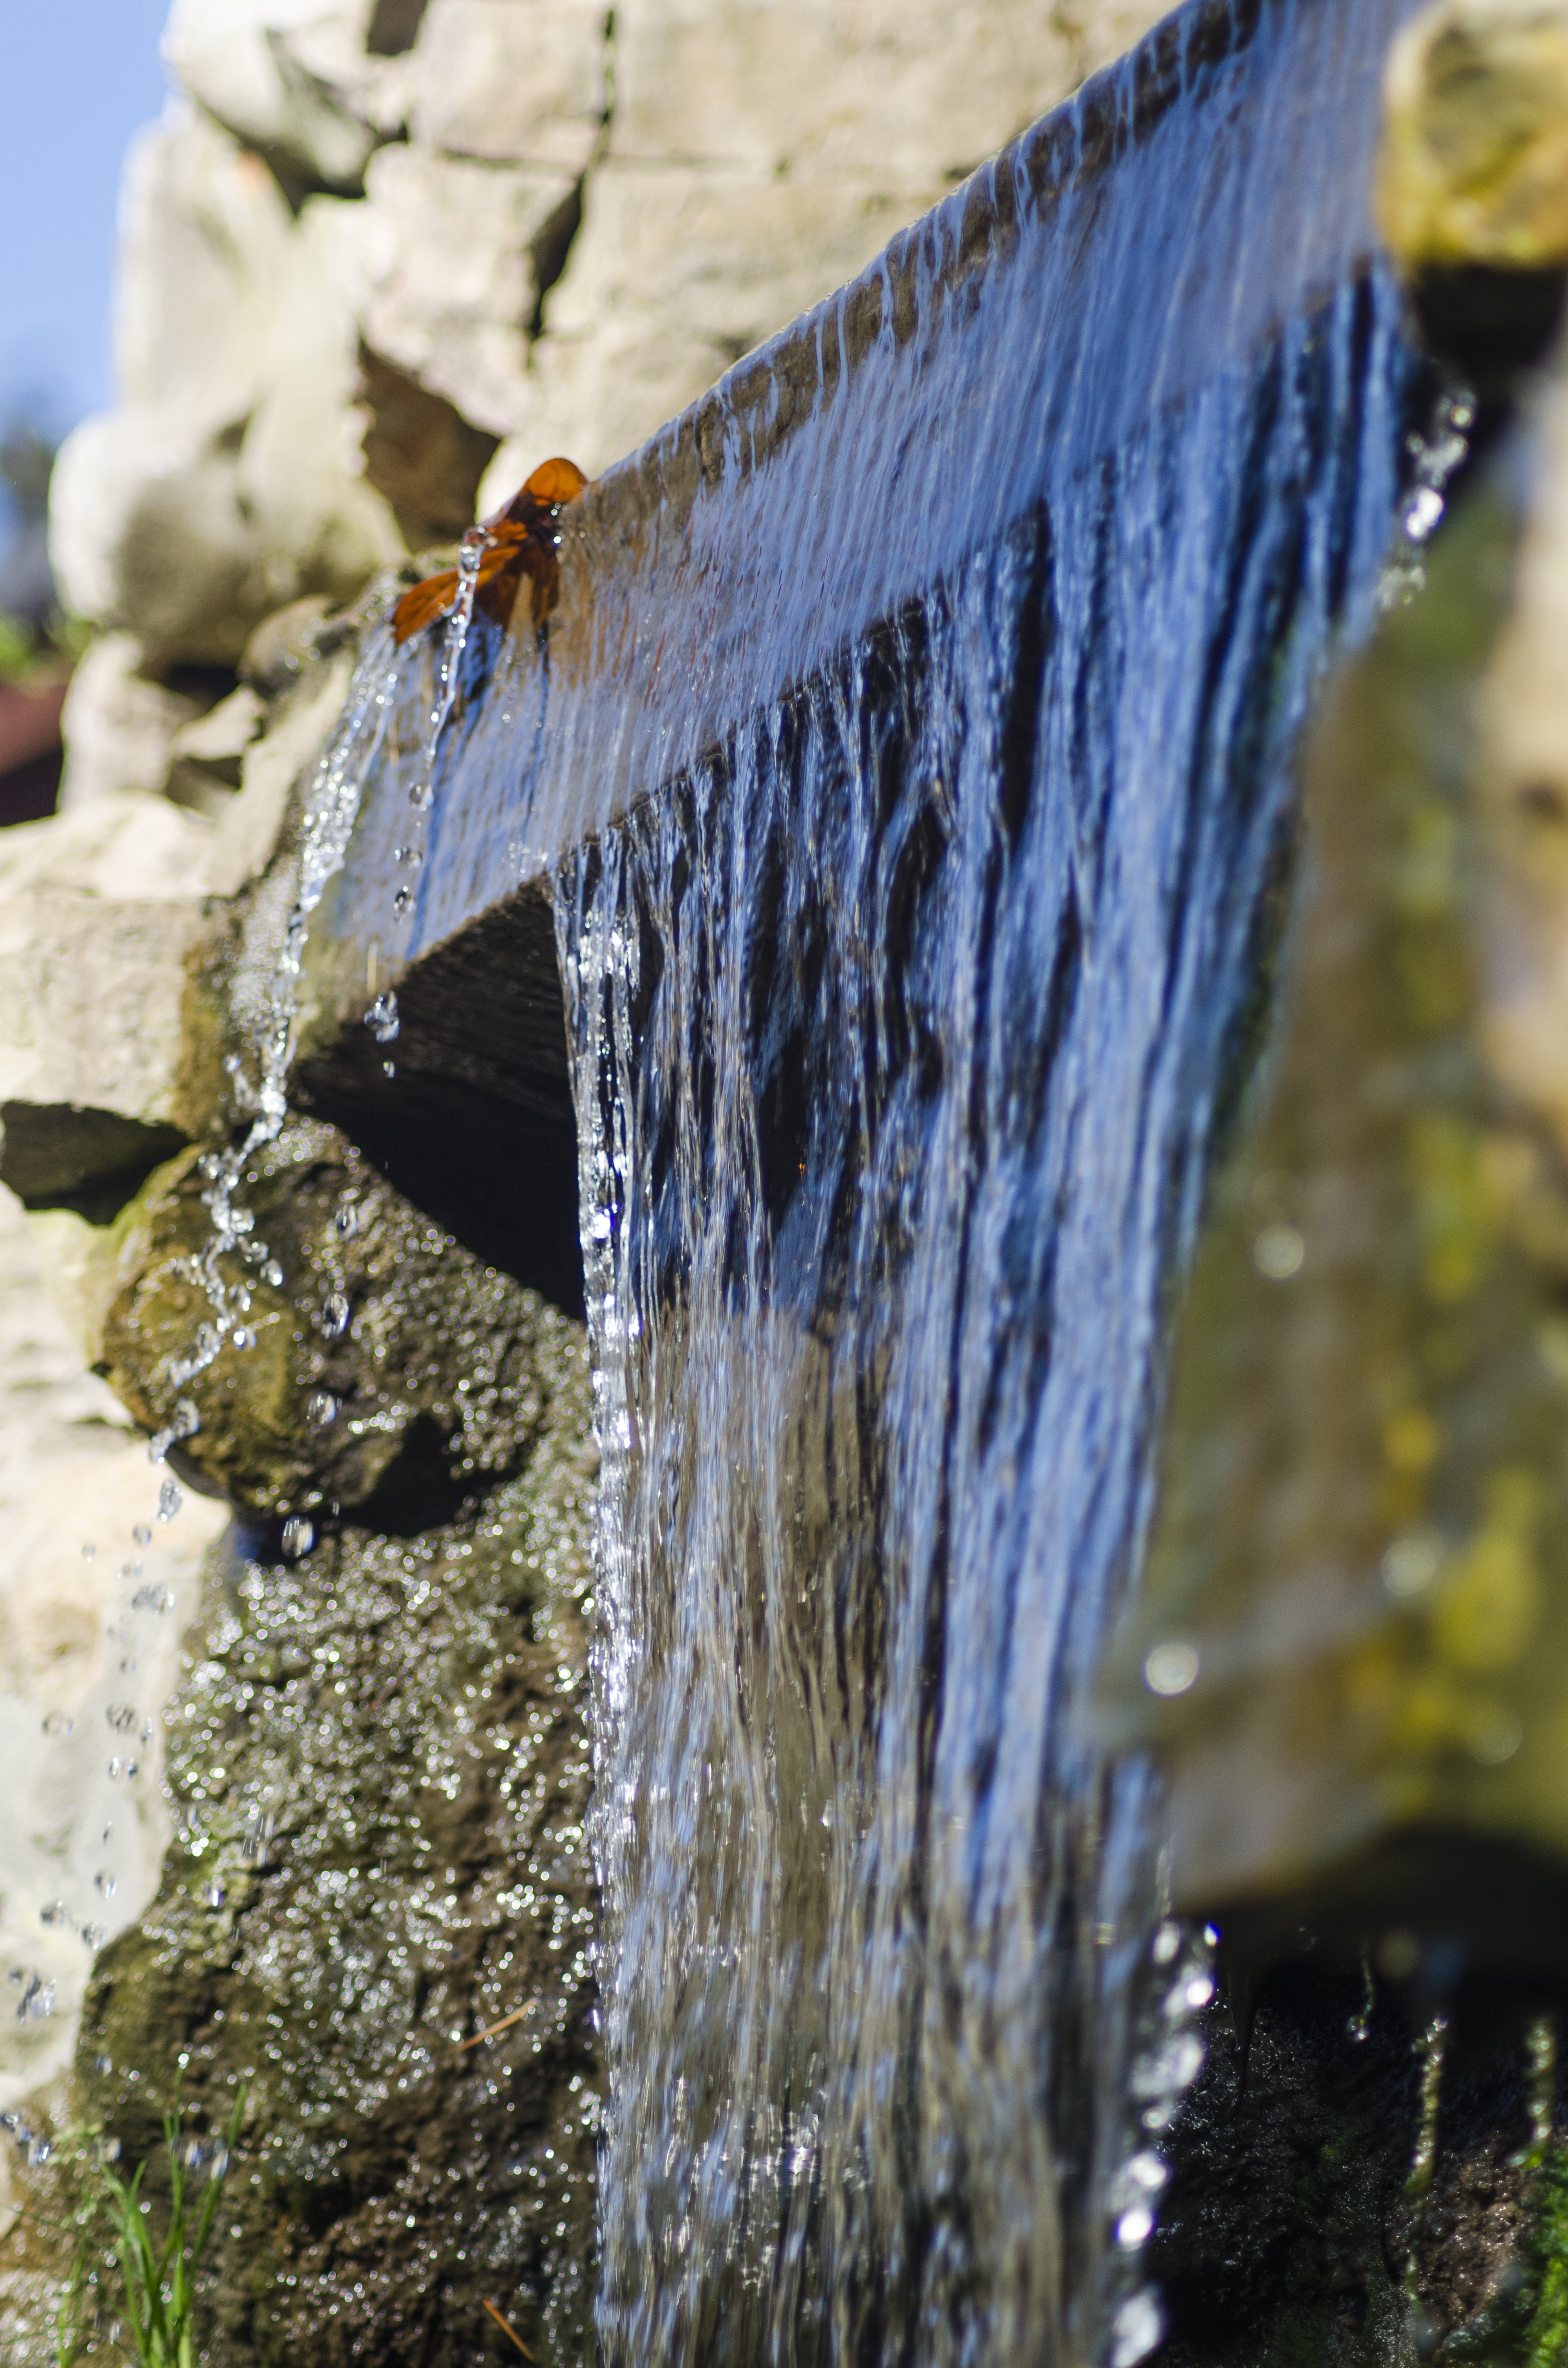
tree, water, nature, rock, waterfall, branch, winter, wood, sunlight, leaf, frost, trunk, river, wildlife, ice, cascade, autumn, season, close up, icicle, roche, drops of water, macro photography, woody plant